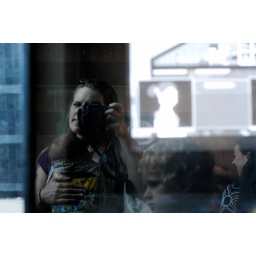
Reflections in the glass of the Cart Life game cabinet at Ink Thirsty.